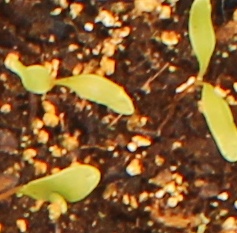
Label: Sugar beet